Fever Marlene

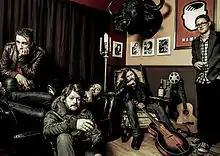
Fever Marlene

Fever Marlene released their debut album titled, Civil War, on their own independent label Khemitones Records in 2007. The band has toured with the bands such as MGMT, The Flaming Lips, Social Distortion, The Redwalls, Donita Sparks, and Tapes N Tapes. Fever Marlene was the first band in Milwaukee since The Violent Femmes to add three songs to three separate radio stations in the area. During their first three years as a band they had gone through, "three zip codes and three complete artistic overhauls," before their debut Album, "Civil War". Fever Marlene wrote and recorded their second album, "White China", over a four night stay at New York's notorious Chelsea Hotel.